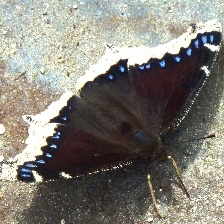
Species: MOURNING CLOAK
Butterfly family (ImageNet category): admiral